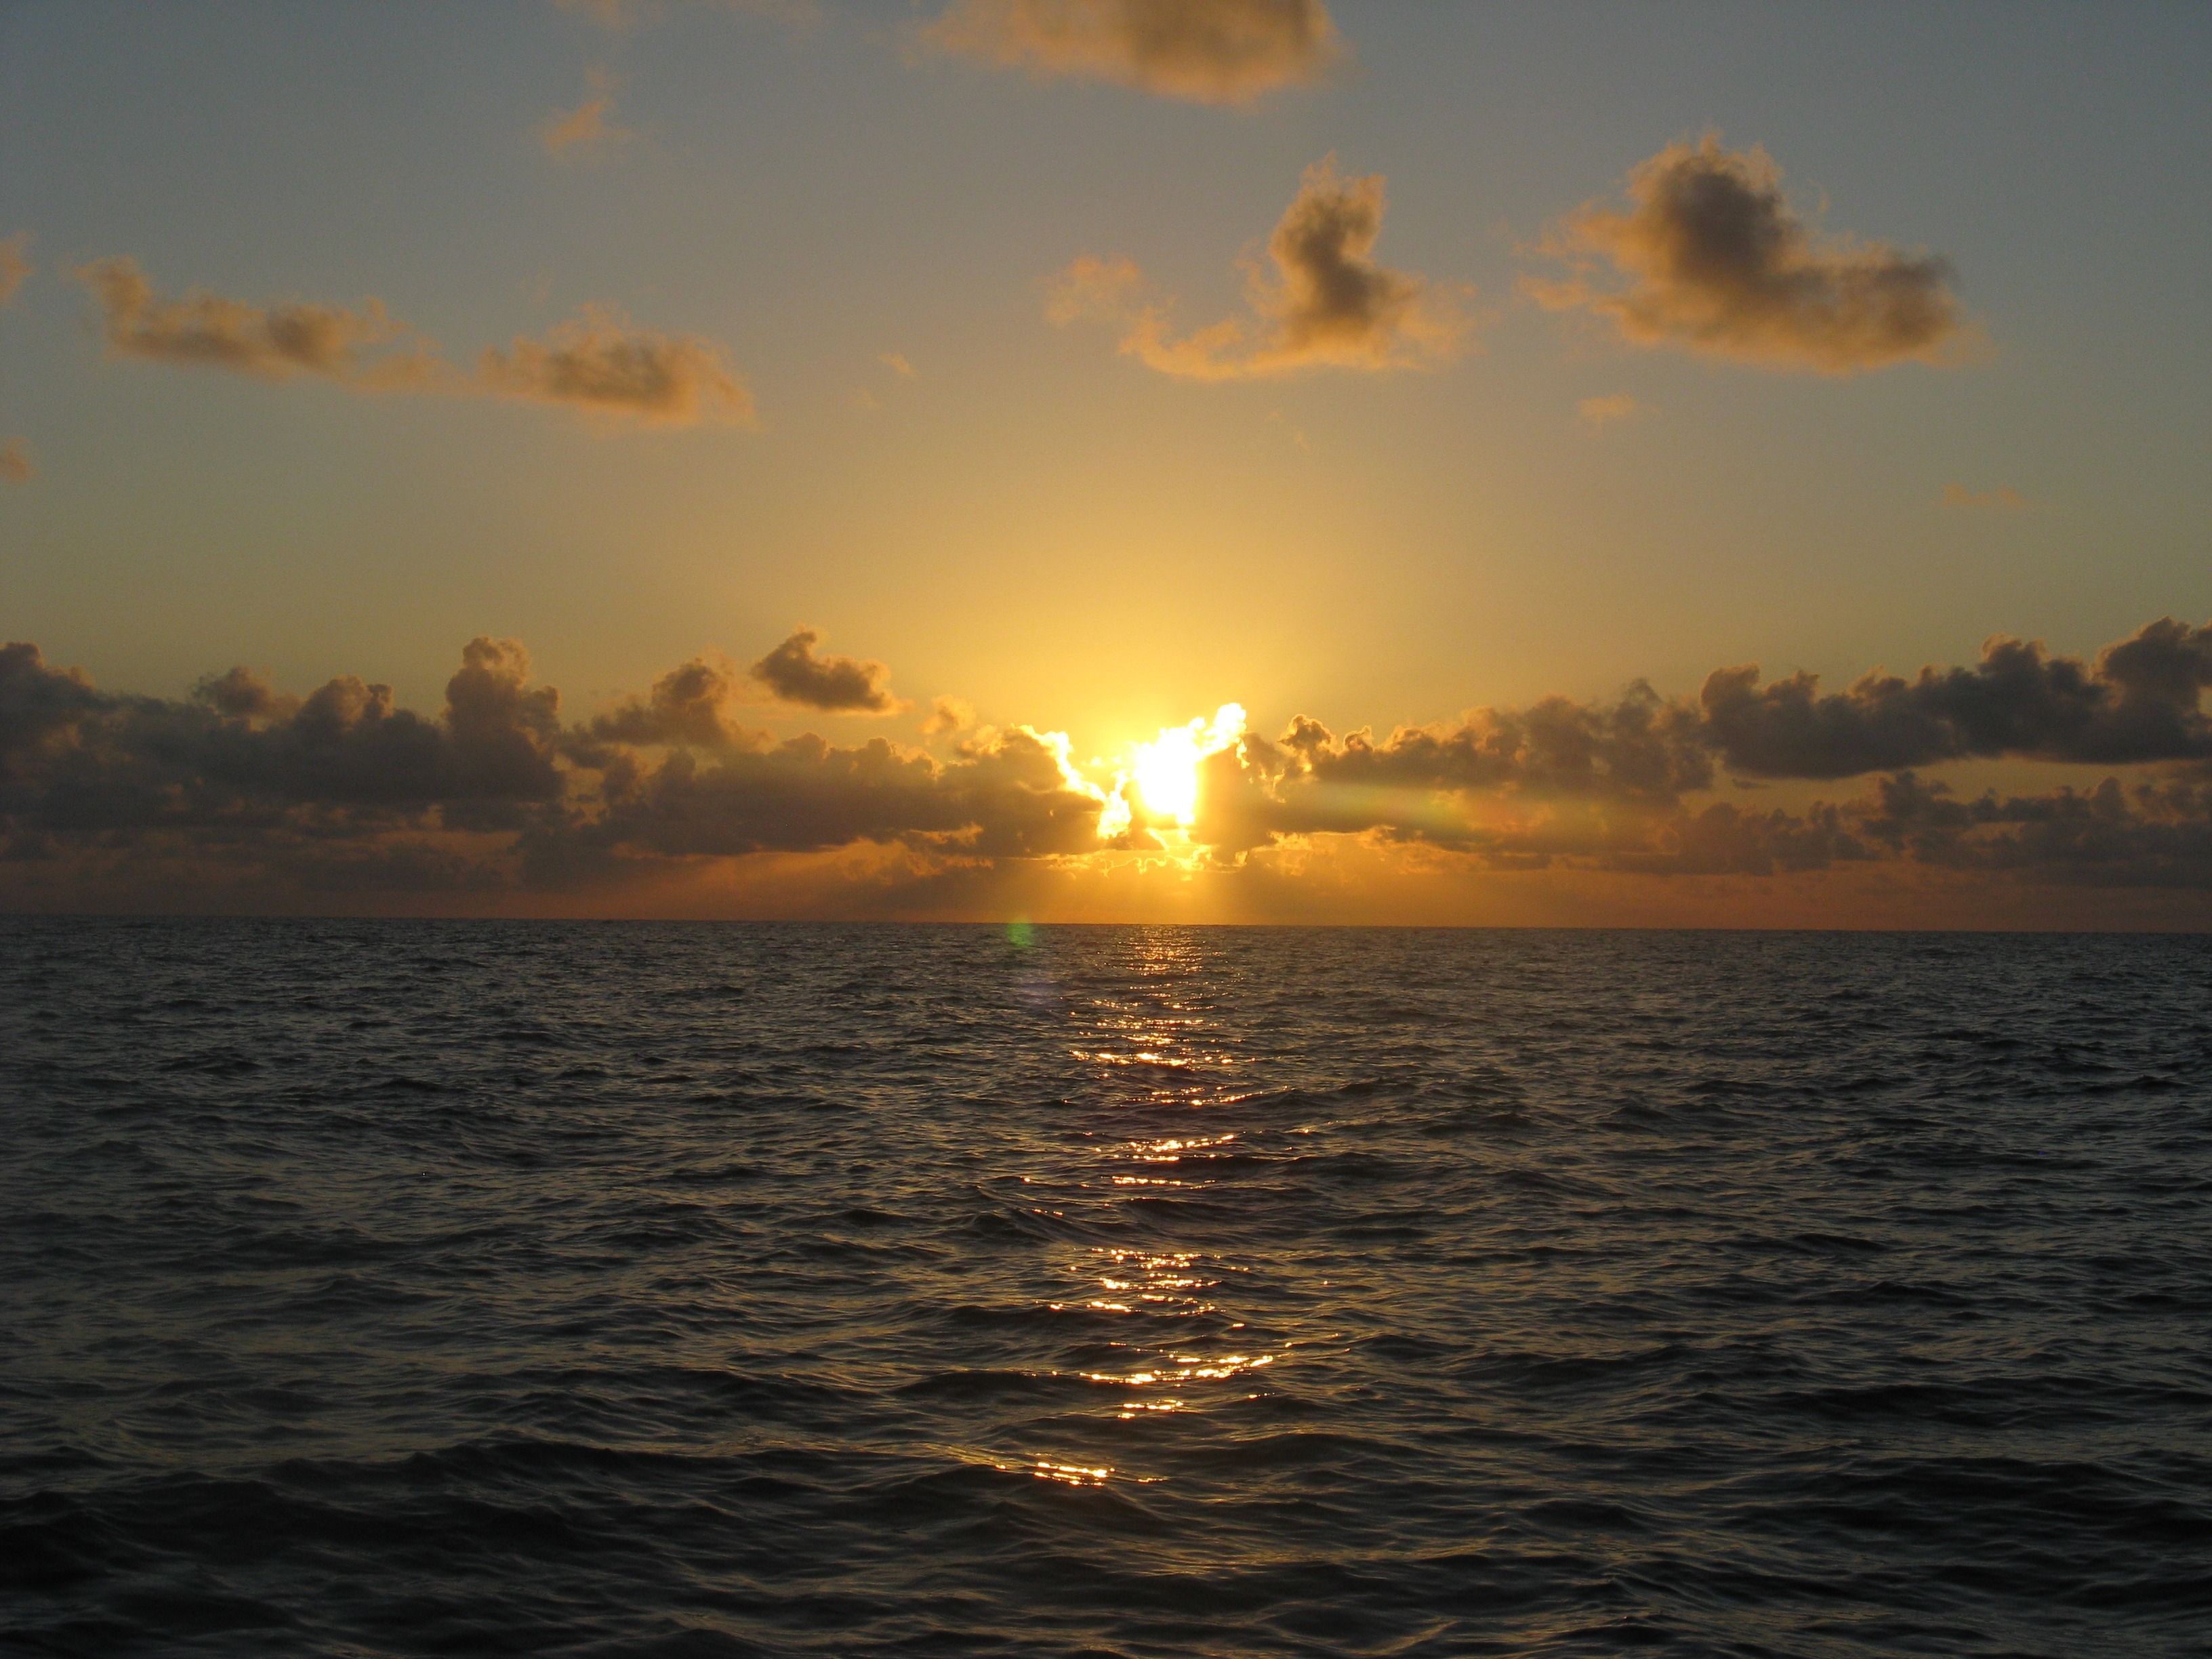
beach, sea, coast, water, ocean, horizon, cloud, sky, sun, sunrise, sunset, sunlight, cloudy, morning, wave, dawn, dusk, evening, heaven, seascape, blue, yellow, waves, clouds, heavens, afterglow, wind wave